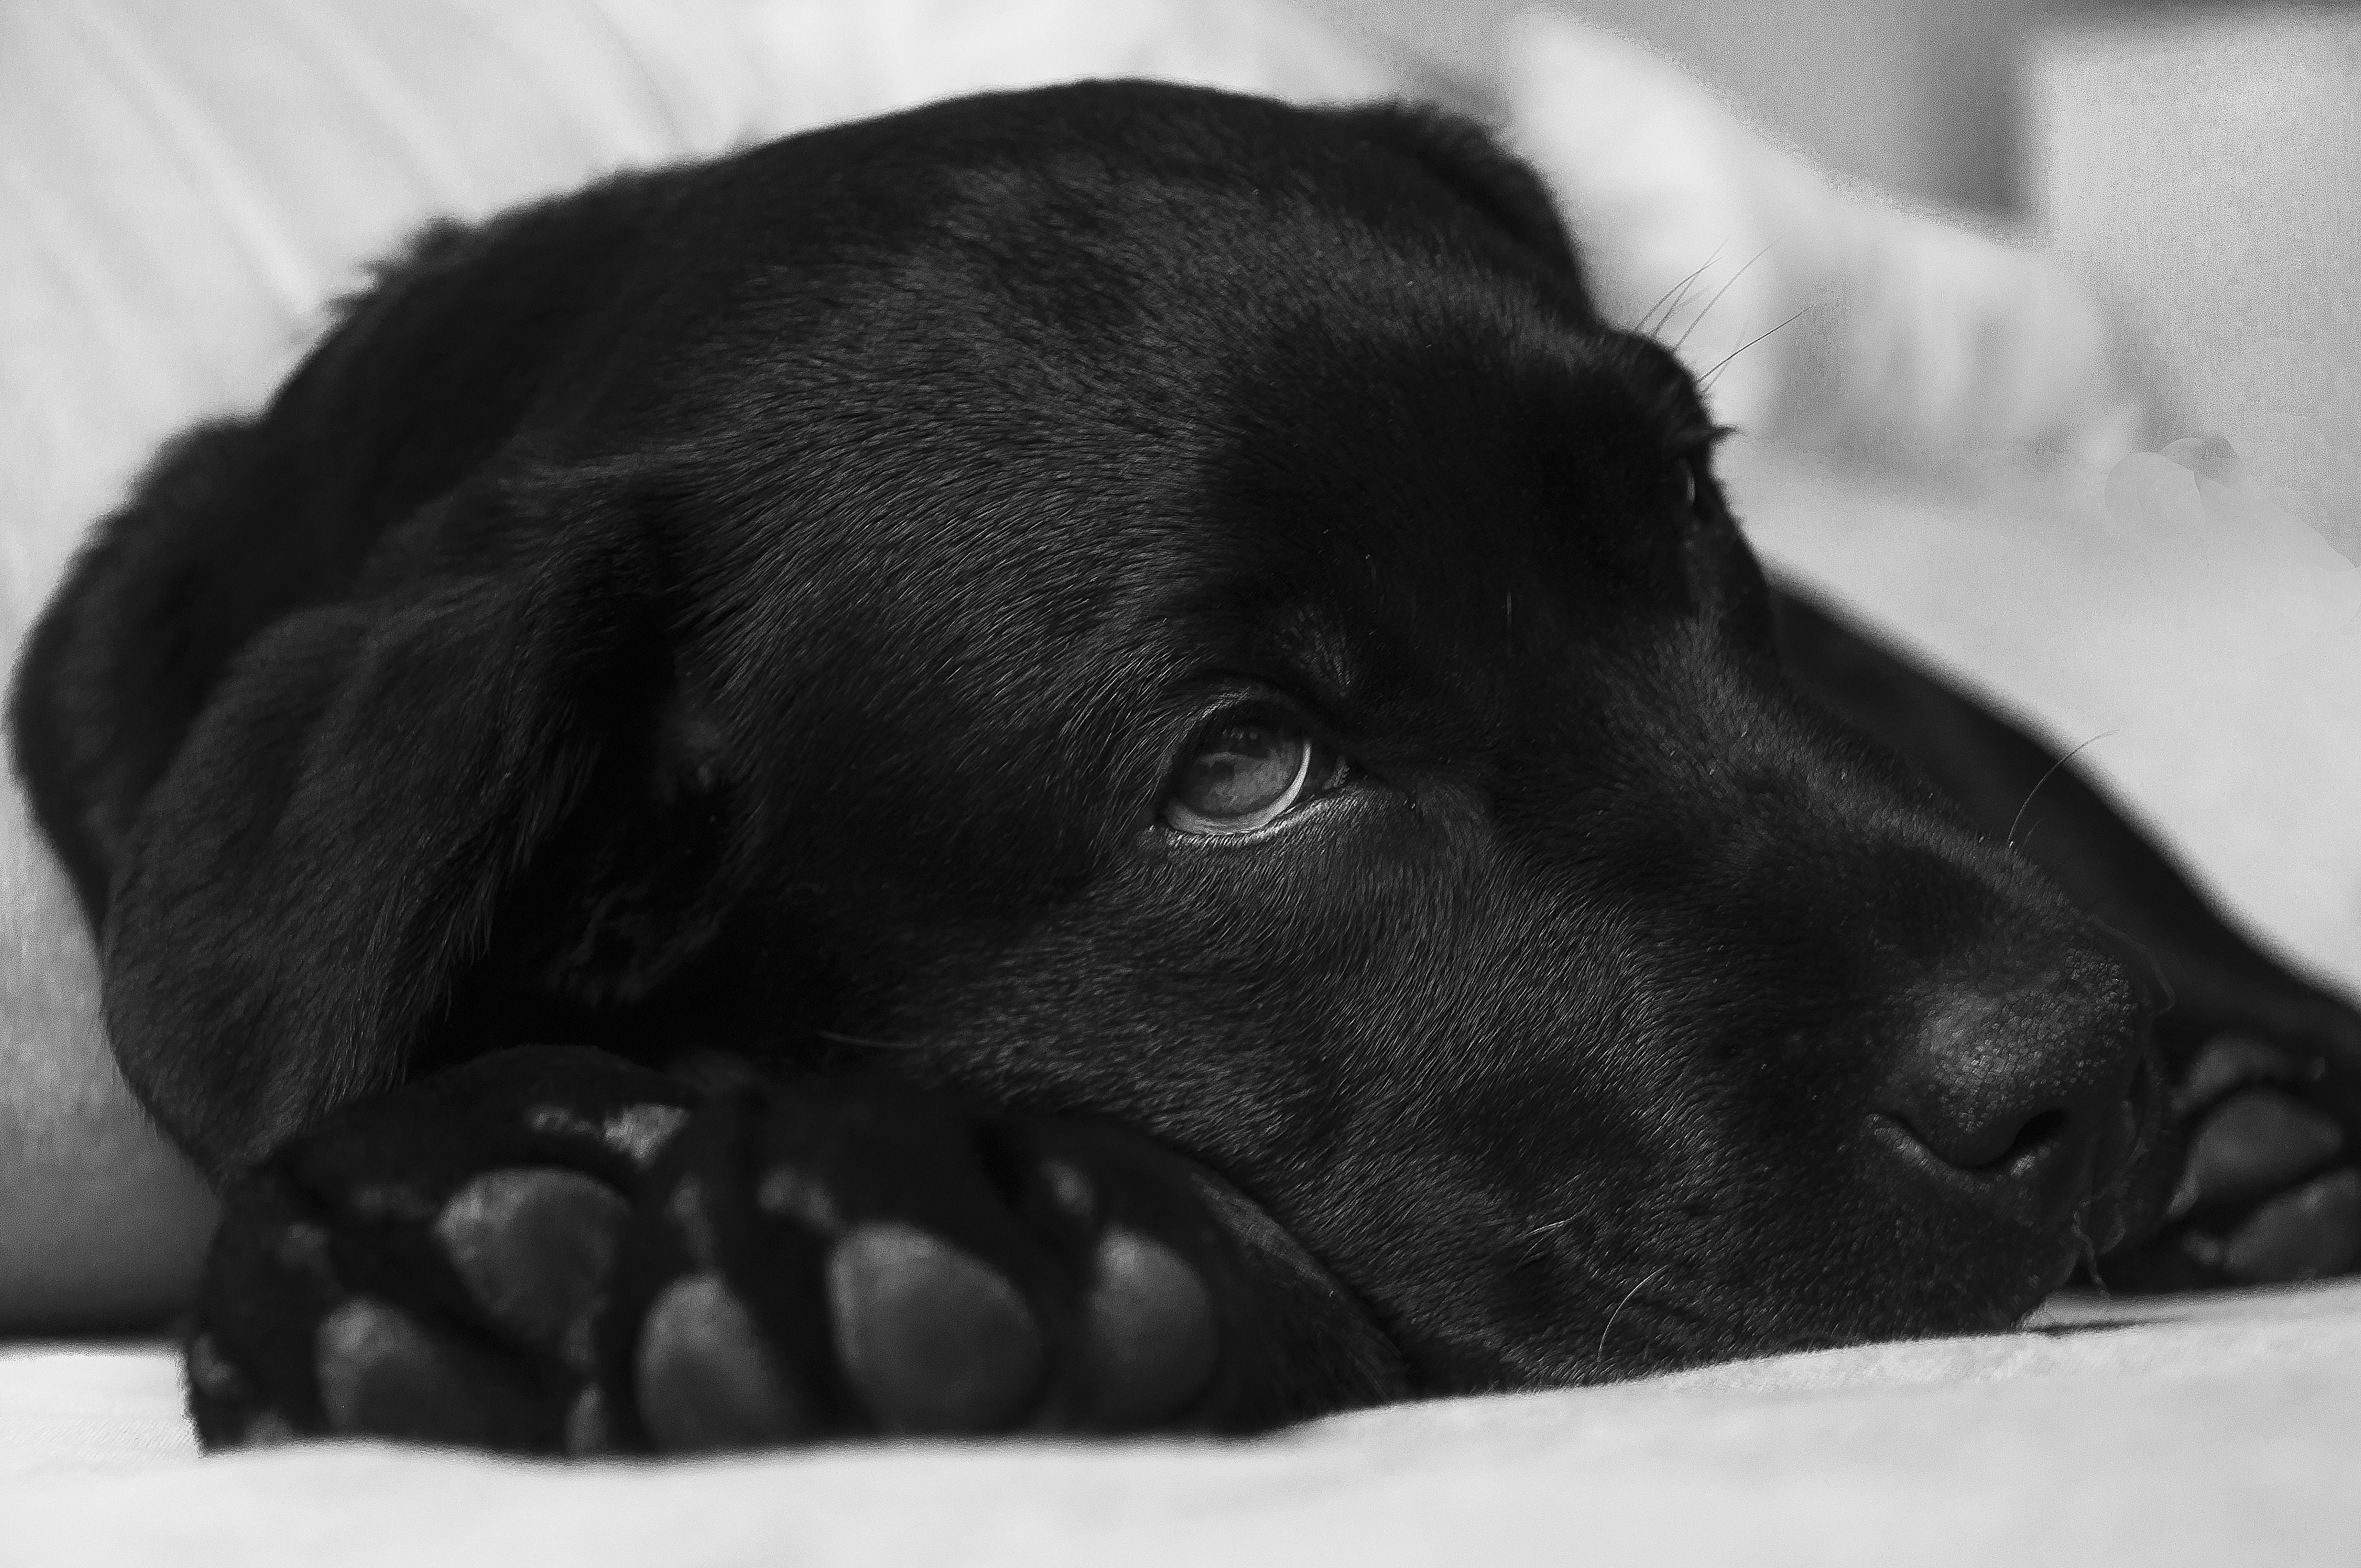
black and white, puppy, dog, animal, pet, fur, sight, mammal, black, monochrome, close up, nose, snout, beast, vertebrate, labrador retriever, labrador, retriever, breed, doggy, sick, monochrome photography, dog like mammal